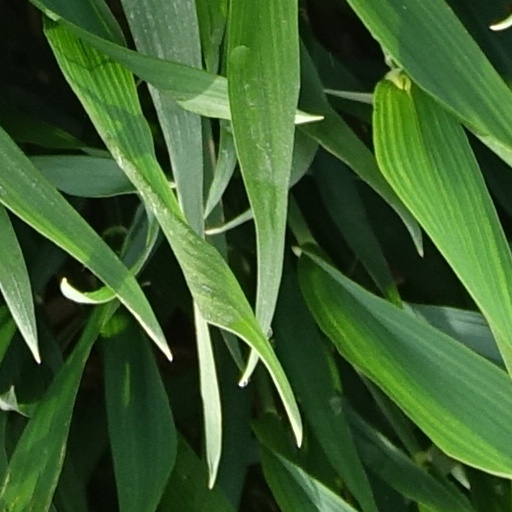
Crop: wheat